Django Unchained

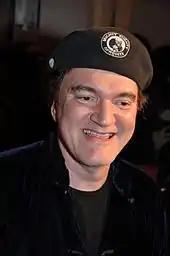
Writer-director Quentin Tarantino in Paris at the film's French premiere, January 2013

In 2007, Quentin Tarantino discussed an idea for a type of Spaghetti Western set in the United States of America's pre-American Civil War Deep South. He called this type of film "a Southern", stating that he wanted: